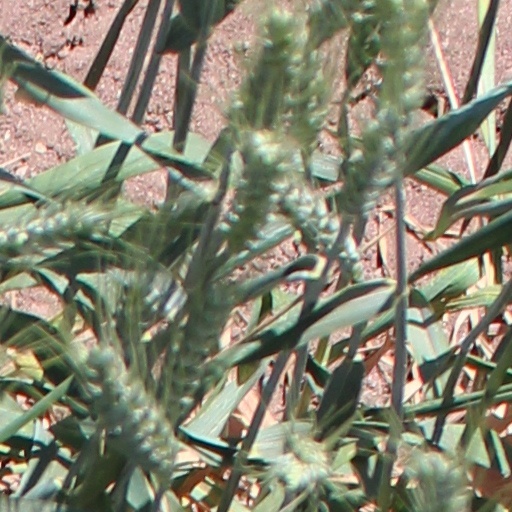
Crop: wheat